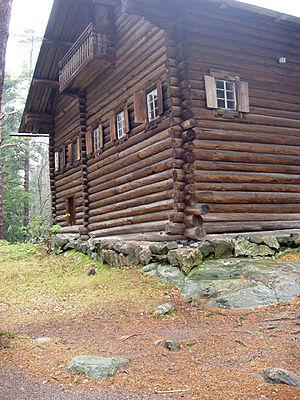
L'architecture de la Finlande a une histoire de plus de 800 ans et, alors que jusqu'à l'époque moderne, l'architecture était fortement influencée par les courants des deux nations voisines de la Finlande, à savoir la Suède et la Russie, dès le début du XIXᵉ siècle, les influences sont venues directement de l'extérieur. Dans un premier temps, lorsque des architectes étrangers itinérants ont commencé à exercer dans le pays, puis lorsque la profession d'architecte finlandais s'y est établie. L'architecture finlandaise a également contribué de manière significative à plusieurs styles internationaux, tels que le Jugendstil, ou Art nouveau, le classicisme nordique et le fonctionnalisme. Plus particulièrement, les travaux de l'architecte moderniste Eliel Saarinen, l'architecte le plus connu du pays, ont eu une influence considérable à l'échelle mondiale. Mais l'architecte moderniste Alvar Aalto, considéré comme l'une des figures majeures de l'histoire mondiale de l'architecture moderne, est encore plus renommé qu'Eliel Saarinen. Dans un article de 1922, intitulé Motifs des âges passés, Aalto discute des influences nationales et internationales en Finlande :